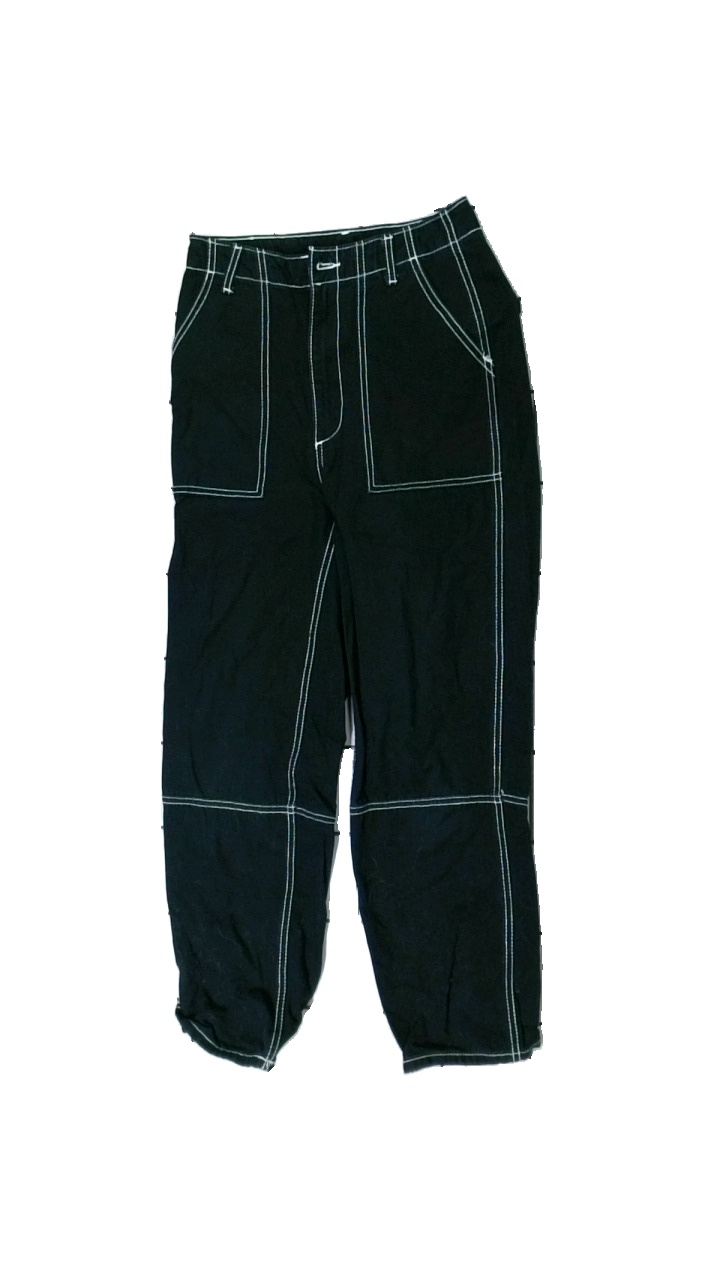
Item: Trousers (Ladies)
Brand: H&m
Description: Black cotton trousers with white stitching. Covered in animal hairs
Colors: Black, White
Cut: Regular
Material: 100% cotton
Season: All
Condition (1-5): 3
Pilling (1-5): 3
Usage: Export
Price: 50-100